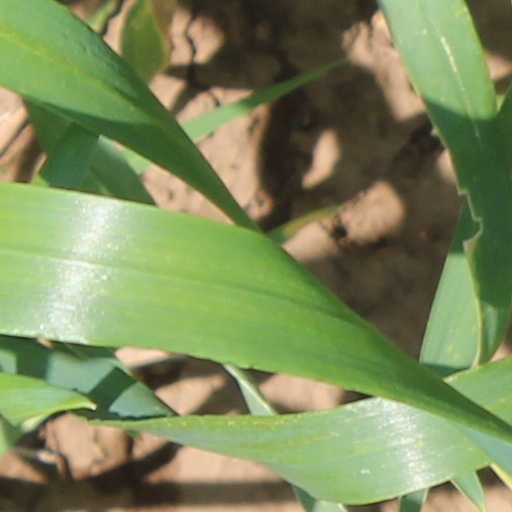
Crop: wheat